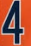
Number: 4